Howard L. and Vivian W. Lott House

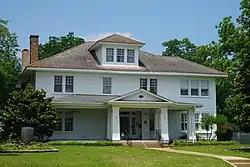
Howard L. and Vivian W. Lott House

The Howard L. and Vivian W. Lott House located at 311 East Kilpatrick Street in Mineola, Wood County, Texas, is a house designed in the Prairie School style with classical details. It is a Recorded Texas Historic Landmark and is listed on the National Register of Historic Places.